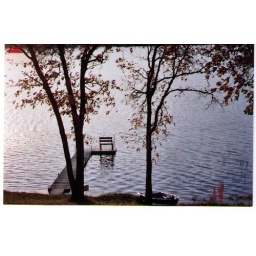
Colored Photo-Northern Minnesota By Brainerd. FM Nikon Camera.Framed in a 5in. by 6in. brown wood shadow box